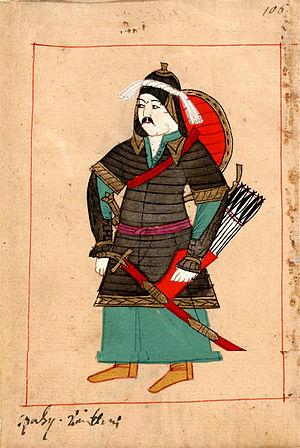
Claes Rålamb est un homme d'État suédois. En 1660 il est nommé gouverneur du comté d'Uppland et participe au Conseil privé de Suède en 1664. Entre 1673 et 1678 il est sur-gouverneur de Stockholm.